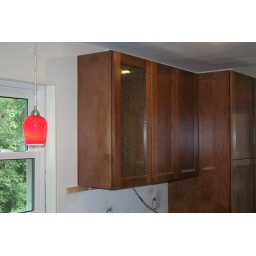
glass door in, looks funny in the pictures, looks normal in real life